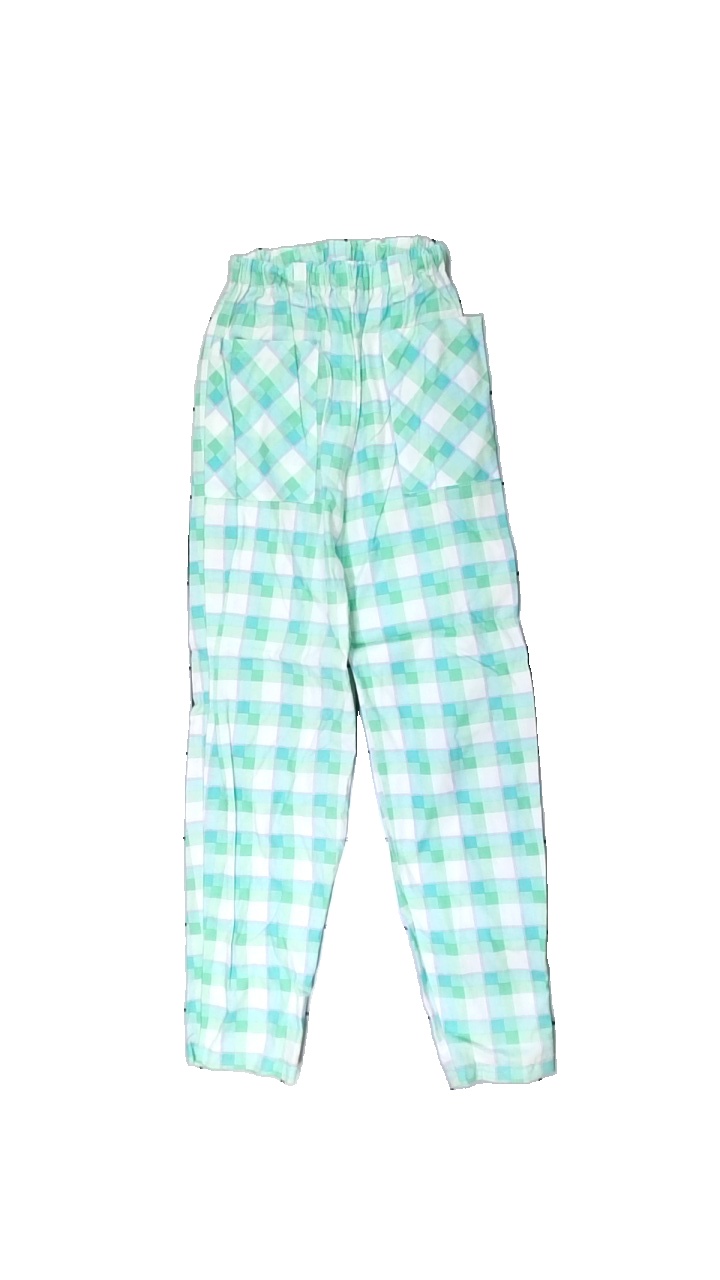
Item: Trousers (Children)
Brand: Sak
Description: rutiga vintage byxor med lösa trådar vid fötterna som kan klippas av
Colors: White, Green, Purple
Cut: Regular
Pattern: Checkered print
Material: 100% cotton
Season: All
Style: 70s
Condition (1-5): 4
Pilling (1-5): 5
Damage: liten fläck
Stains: Minor
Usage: Reuse
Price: <50